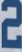
Number: 2